Emperor Taizong of Liao

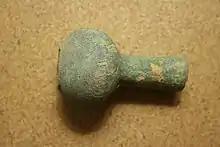
Hammer, Liao dynasty

As of 936, Later Tang was embroiled in internal strife, as then-emperor Li Congke was suspicious that his brother-in-law Shi Jingtang the military governor ("Jiedushi") of Hedong Circuit (河東, headquartered in modern Taiyuan, Shanxi), would rebel against him. At the advice of the imperial scholars Li Song and Lü Qi (呂琦), Li Congke considered entering an alliance with the Khitan to ward off the possibility that Shi would seek aid from Khitan. However, when another imperial scholar, Xue Wenyu (薛文遇), argued against it by predicting that Emperor Taizong would demand a marriage alliance, Li Congke changed his mind and never made the alliance proposal.